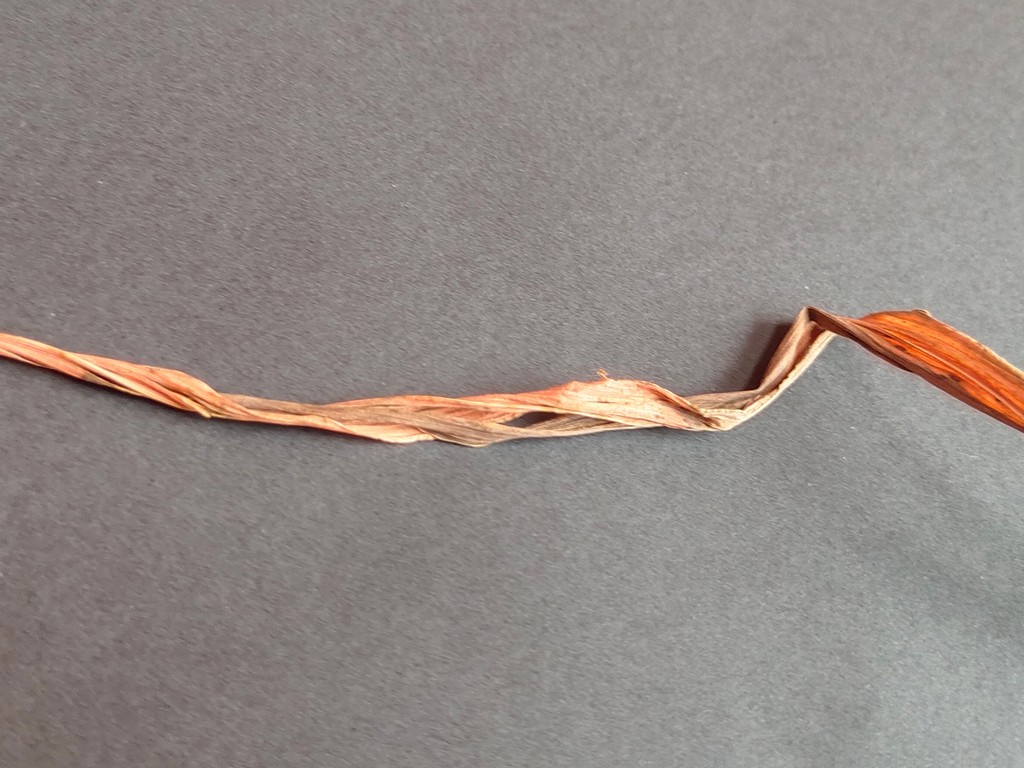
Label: Dried